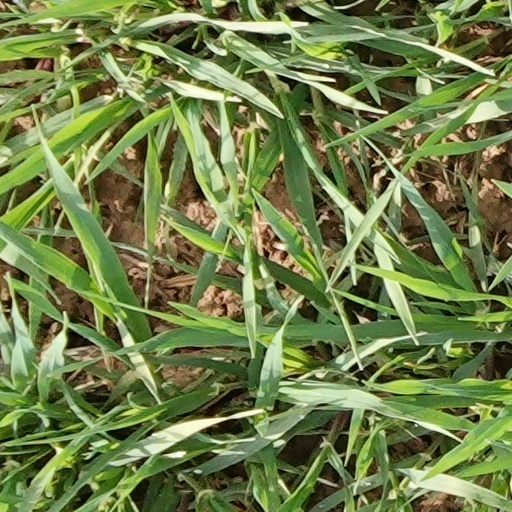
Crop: wheat